Van Cortlandt Park

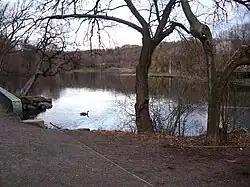
View of the lake and golf course

The John Kieran Nature Trail (easy), which connects to the Putnam Trail, opened in 1987 and is named after local writer and naturalist John Kieran. The path features 13 stone pillars, each made of a different variety of stone, that were tested for the facade of Grand Central Terminal during the terminal's construction. The variety eventually chosen was Indiana limestone because it was cheap. The trail hugs the edge of the Van Cortlandt Lake and Tibbetts Brook marsh.